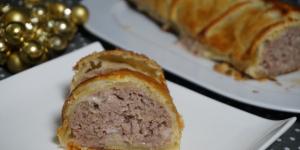
rollo de carne con hojaldre